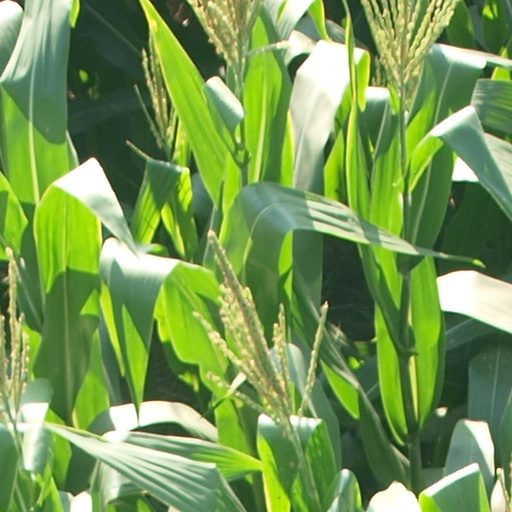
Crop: maize; corn